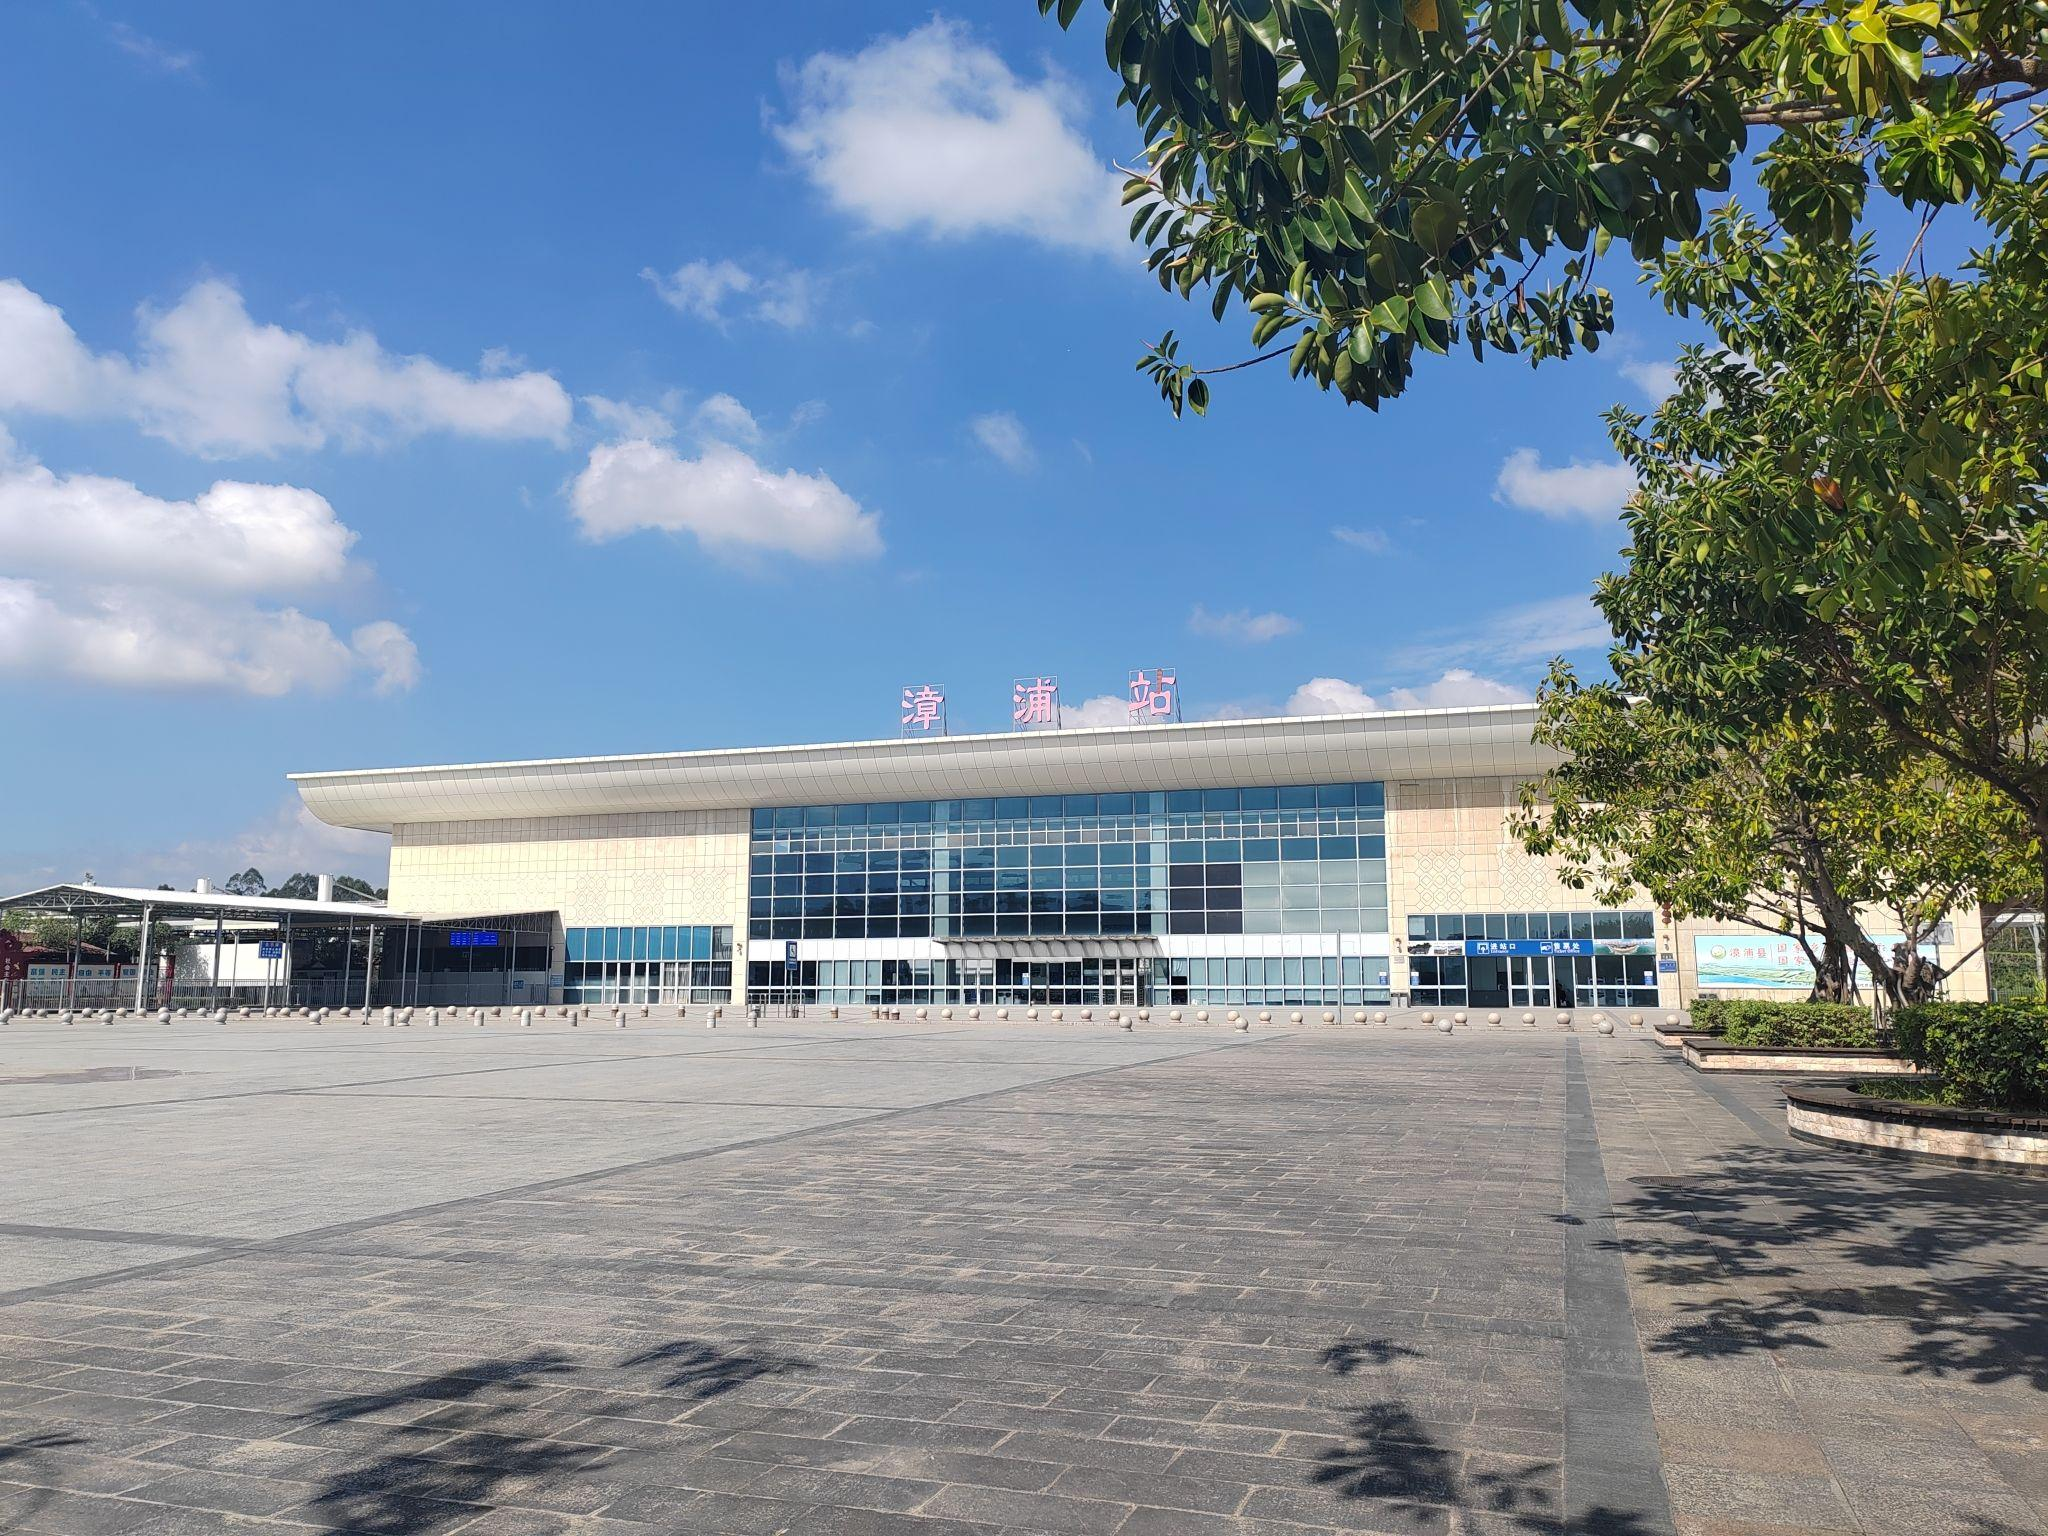
地标名称：漳浦站
所在城市：漳州市·漳浦县